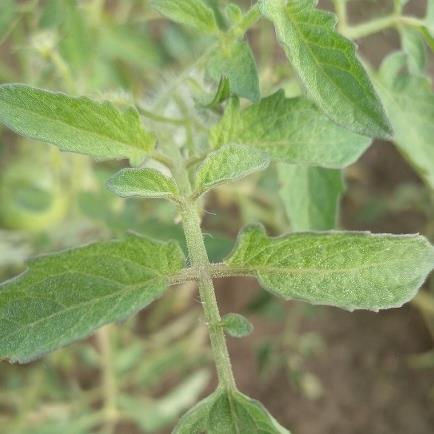
Crop: Tomato
Condition: healthy-leaf